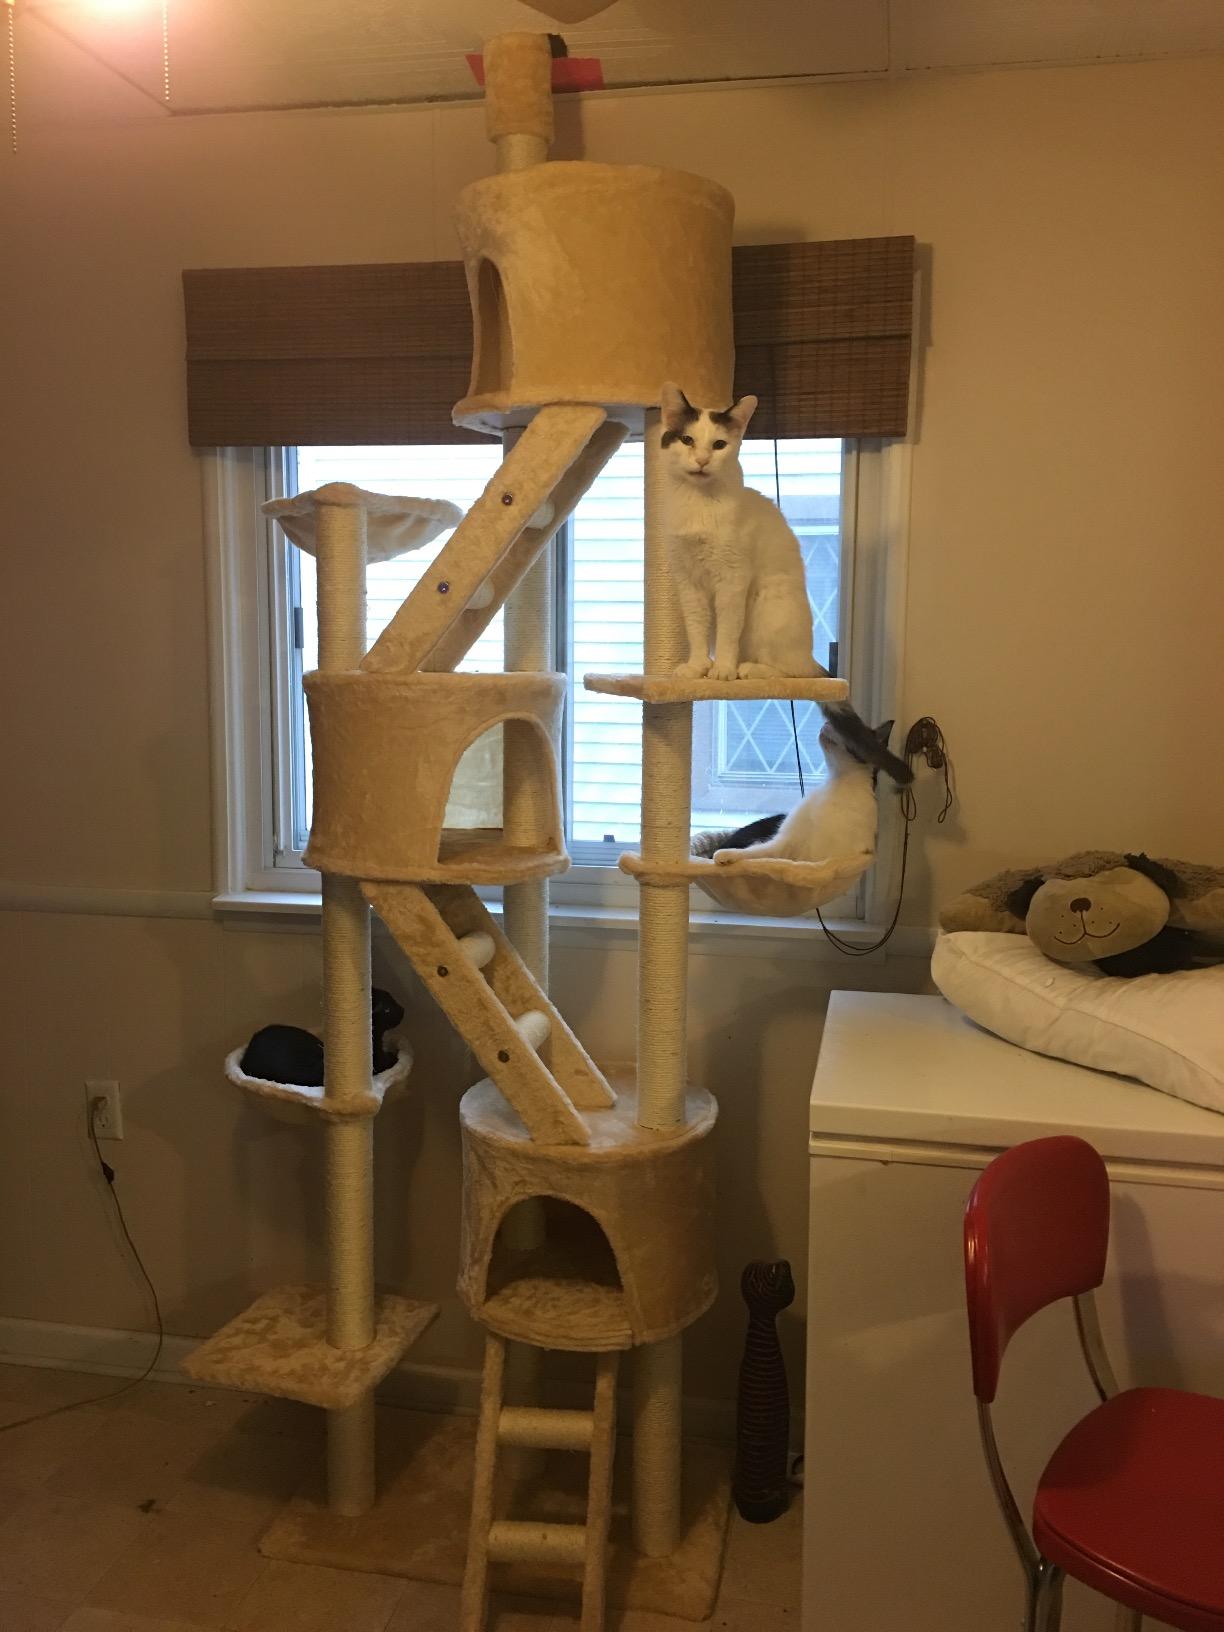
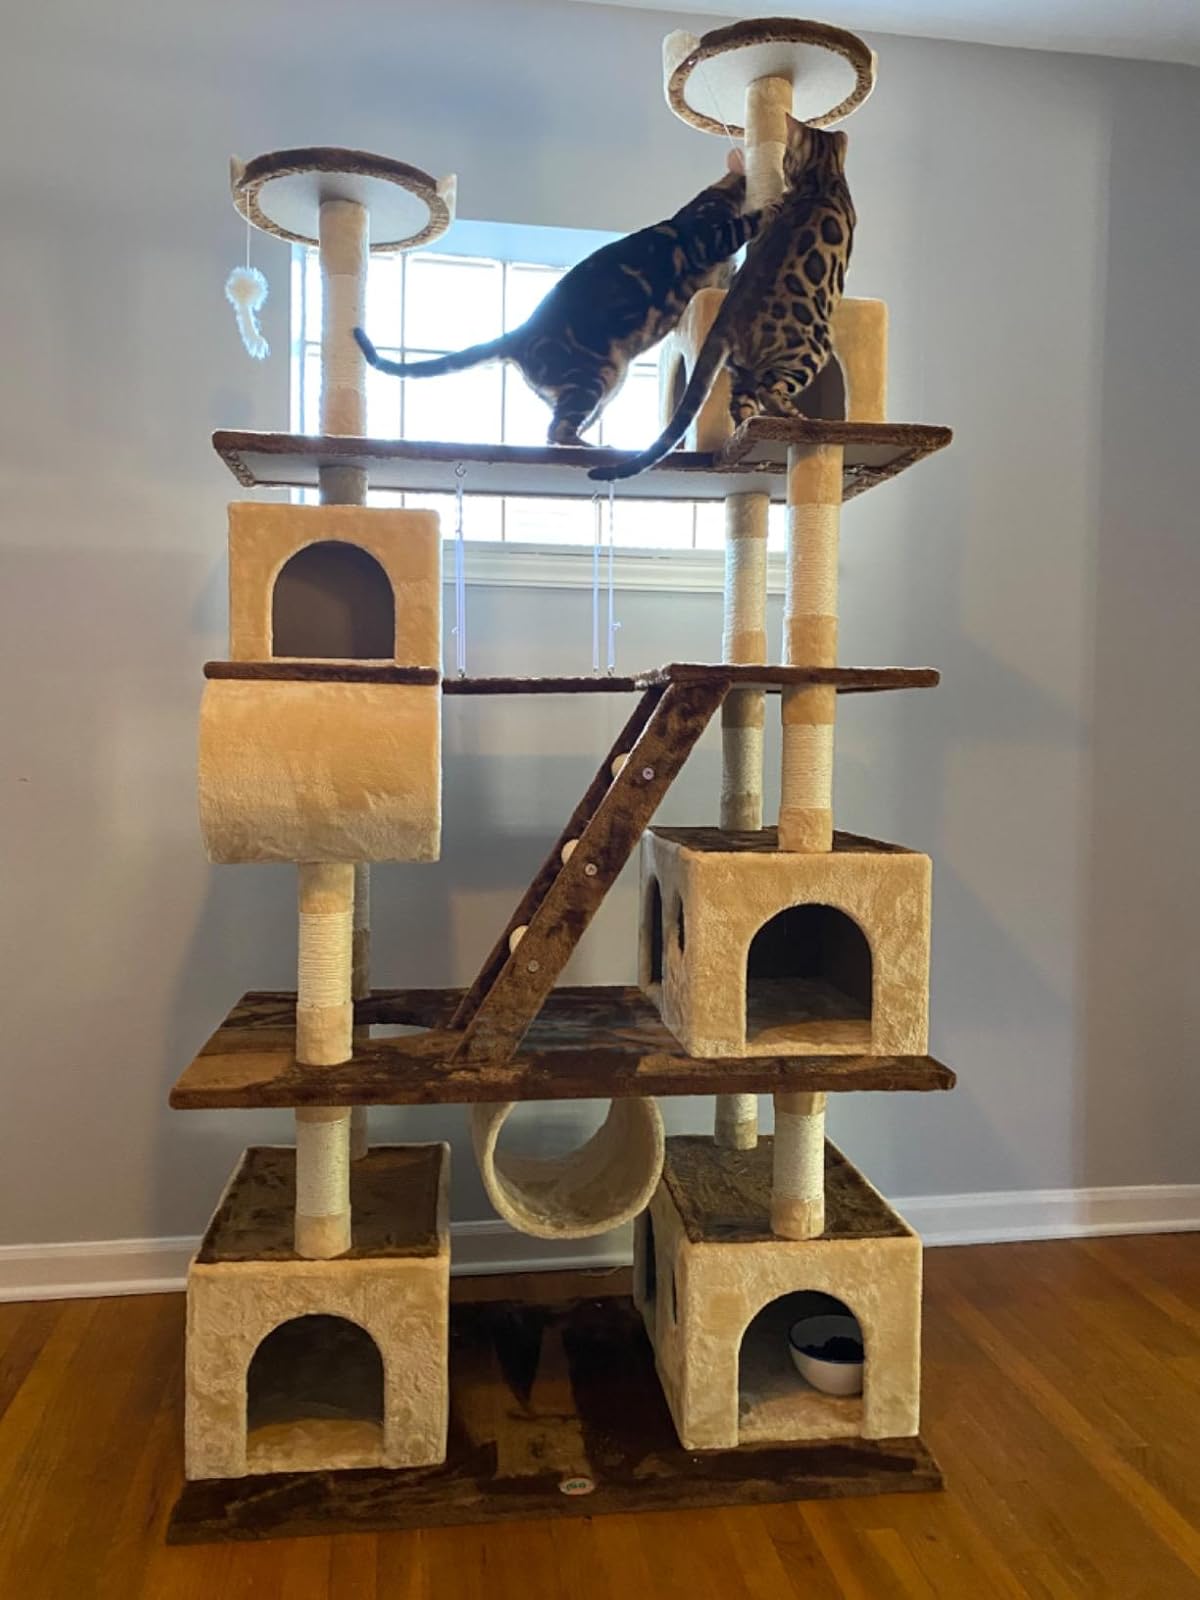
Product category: items_cat tree
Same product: no